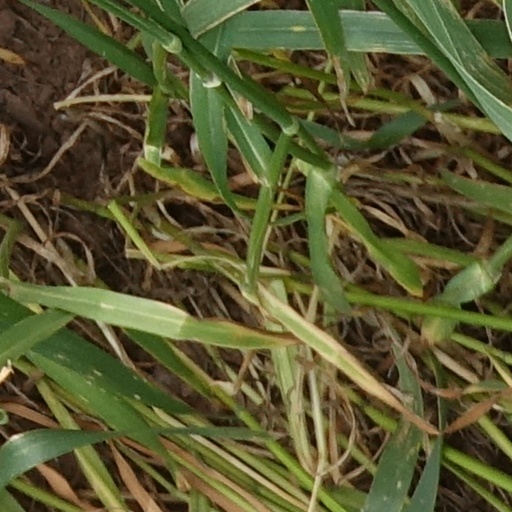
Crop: wheat